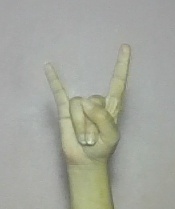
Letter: la